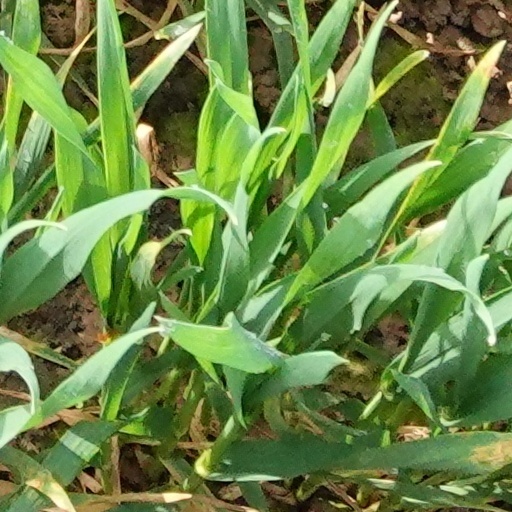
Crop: wheat